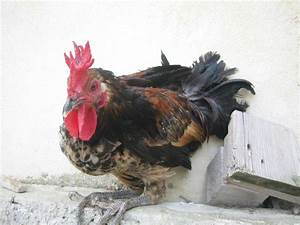
Label: gallina